Steppenwolf (novel)

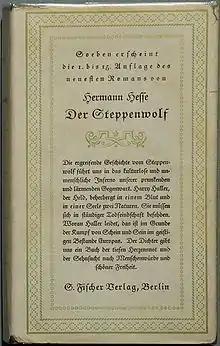
Cover of the original German edition

Steppenwolf (originally ) is the tenth novel by German-Swiss author Hermann Hesse.